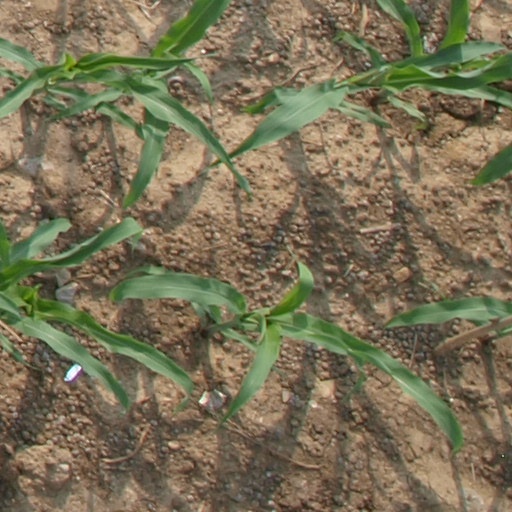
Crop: maize; corn